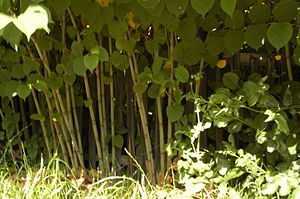
Japanpileurt / Galleri
Japanpileurt, japanboghvede eller japansk pileurt, er en op til 2,5 meter høj, bestanddannende urt, der vokser i krat og ved veje og vandløb. Navnet skrives ofte japan-pileurt.